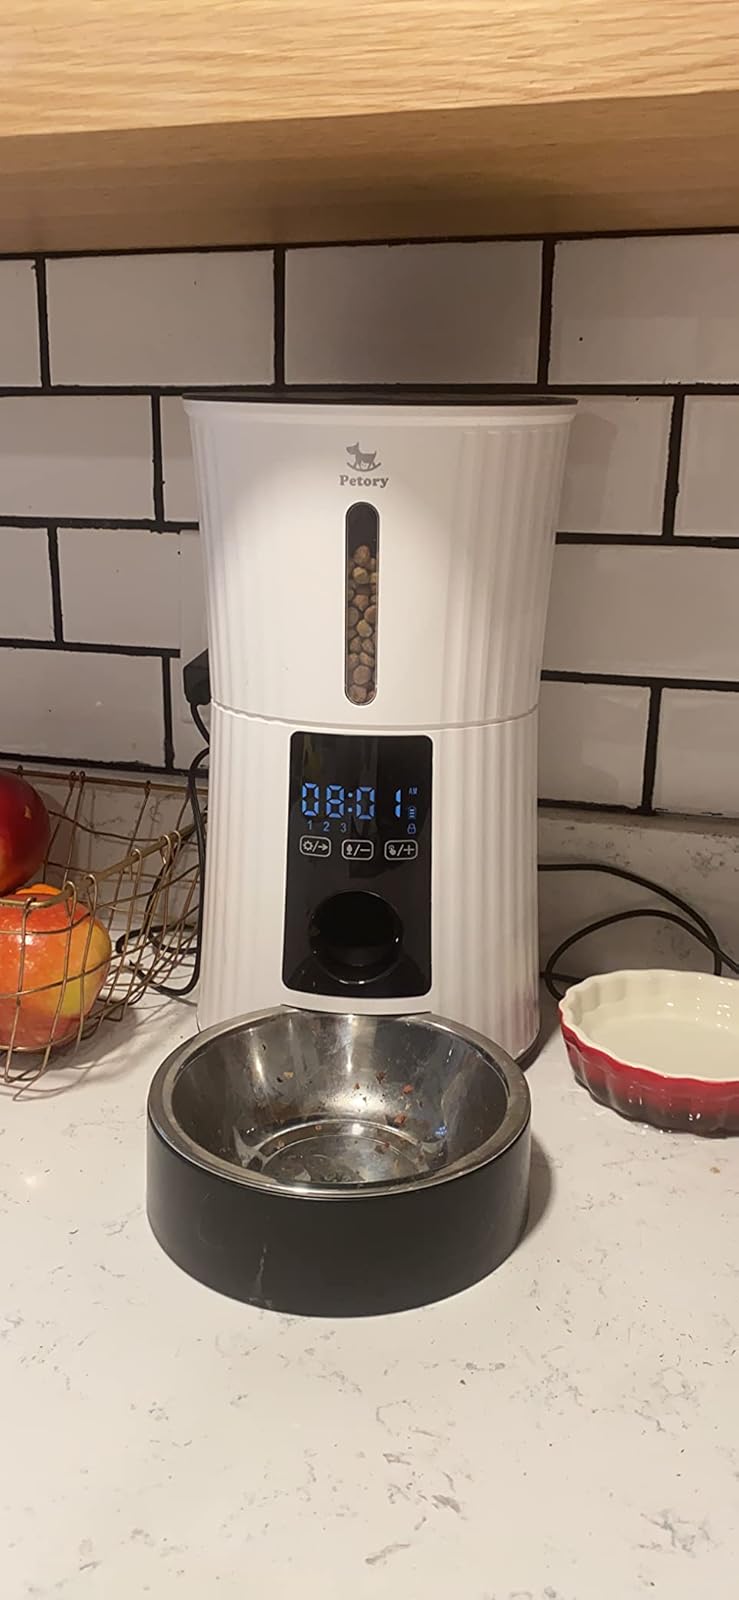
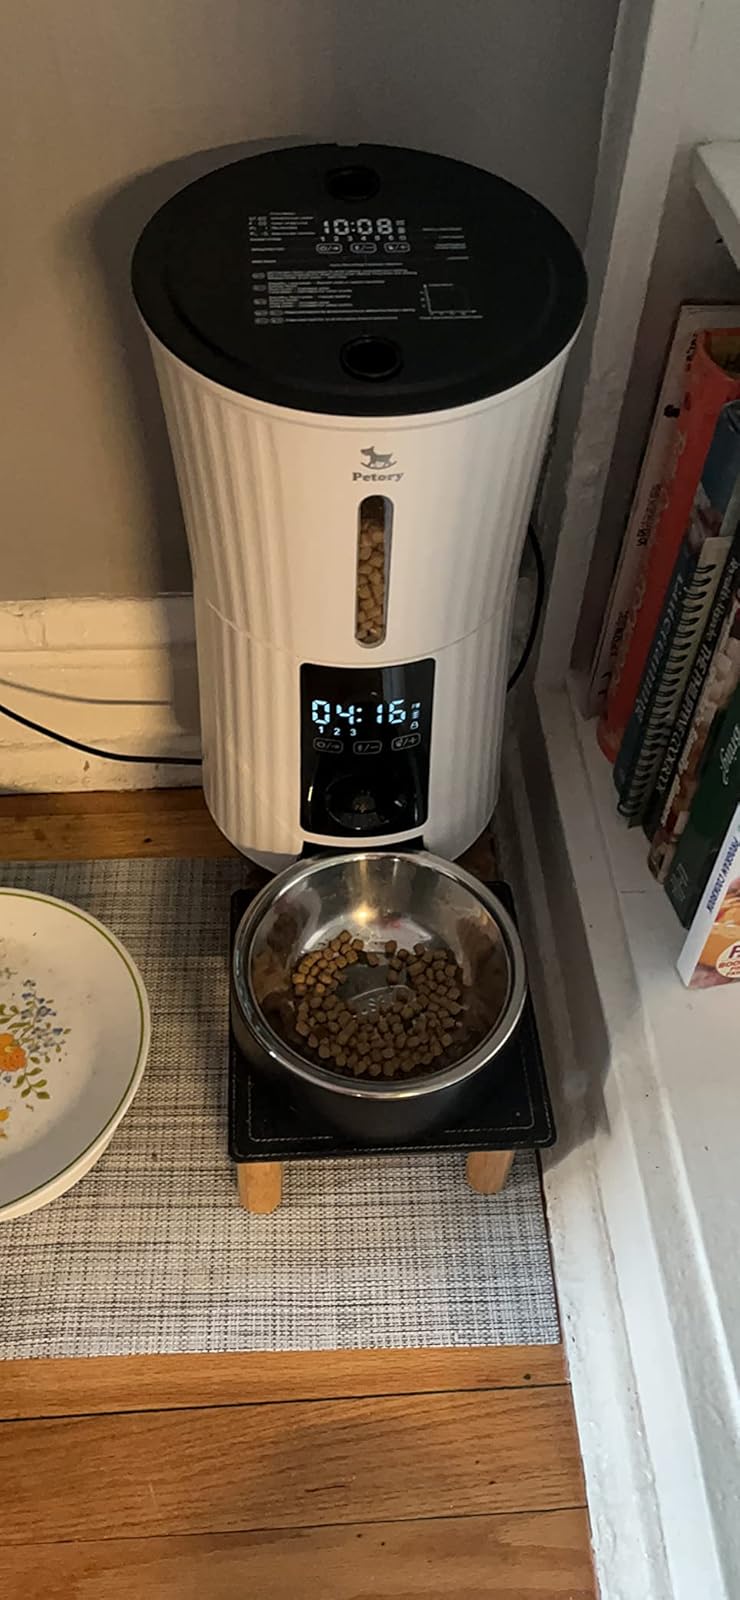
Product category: items_feeder
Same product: yes